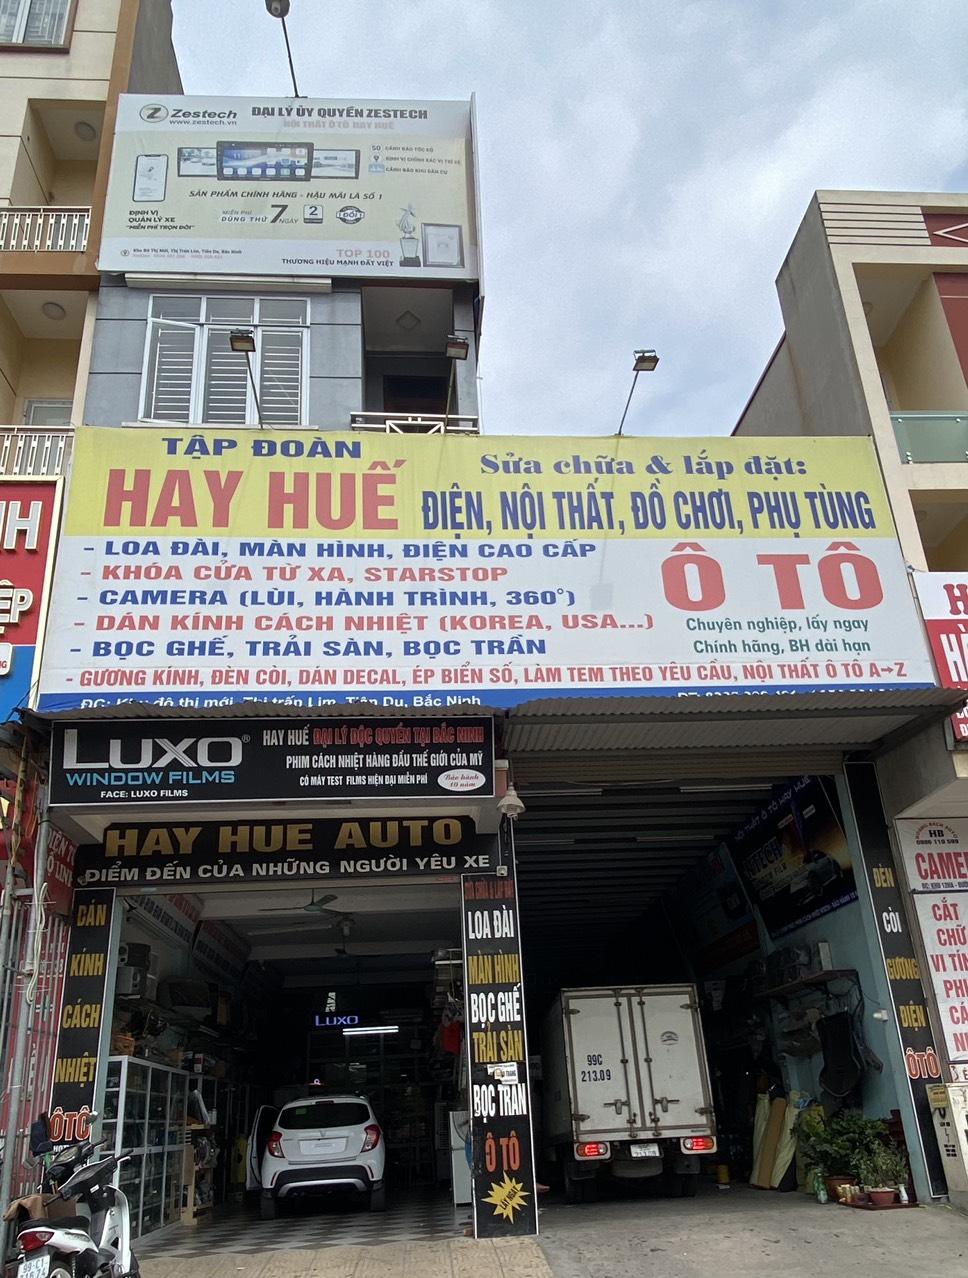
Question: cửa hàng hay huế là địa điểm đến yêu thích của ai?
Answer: của những người yêu xe